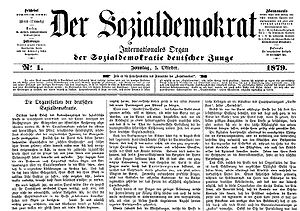
Socialistloven / Virkninger
Første nummer af avisen Der Sozialdemokrat fra 5. oktober 1879, som efter Freiheit blev til hovedorgan for eksil-socialdemokratiet fra 1880
Socialistloven – som ofte kaldes socialistlovene på grund af sine forskelligartede bestemmelser i 30 paragraffer, som blev vedtaget i den tyske rigsdag den 19. oktober 1878 med stemmer fra de konservative og hovedparten af de nationalliberale medlemmer. Loven trådte i kraft tre dage senere efter at være blevet underskrevet af kejser Wilhelm 1. og forblev i kraft frem til 30. september 1890.